Answer in natural language. How many Televisions are visible in the scene? Choose between the following options: 2, 4, 3, 1 or 0
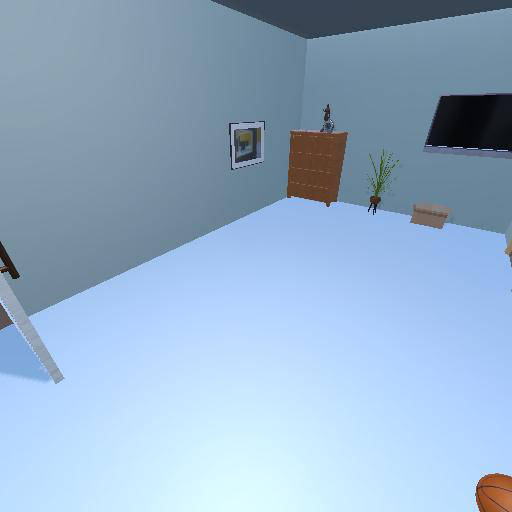
<answer>1</answer>